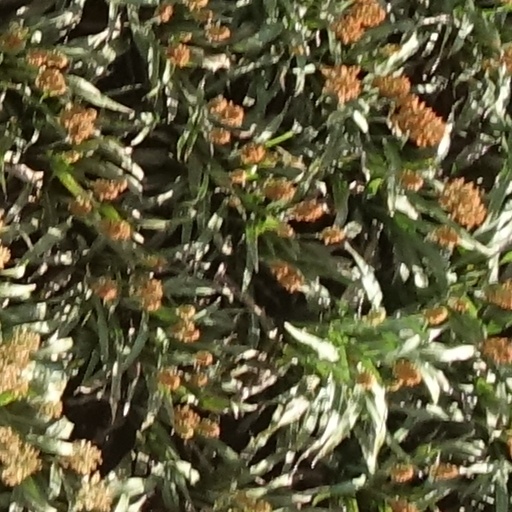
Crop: sorghum